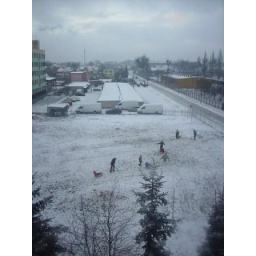
I like this pic. i like my window . window in my bedroom ... xd.